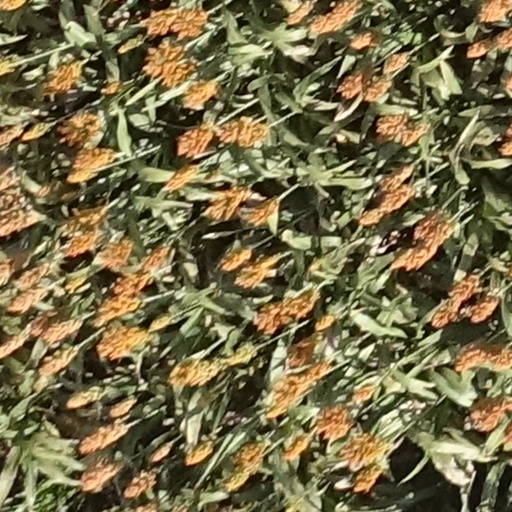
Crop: sorghum